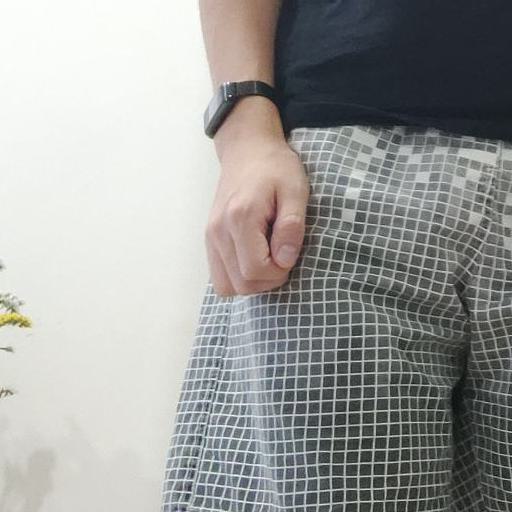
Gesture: no_gesture